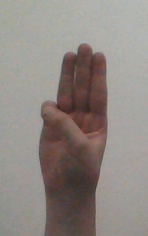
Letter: thaa